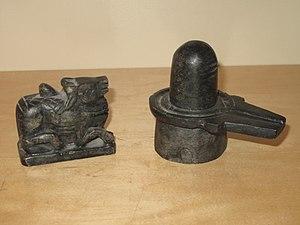
Lingam et le taureau Nandi. Petites sculptures en pierre de savon (ou steatite) d'Inde. Le lingam présente la marque à 3 bandes Tripundra. Nandi